Humphrey Bogart

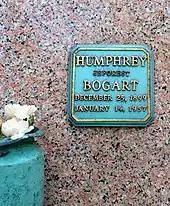
Bogart's niche in the Columbarium of Eternal Light, Garden of Memory of Forest Lawn Memorial Park in Glendale, California

For "Sabrina" (1954), Billy Wilder wanted Cary Grant for the older male lead but chose Bogart to play the conservative brother who competes with his younger, playboy sibling (William Holden) for the affection of the Cinderella-like Sabrina (Audrey Hepburn). Although Bogart was lukewarm about the part, he agreed to it on a handshake with Wilder without a finished script but with the director's assurance that he would take good care of Bogart during filming. The actor, however, got along poorly with his director and co-stars; he complained about the script's last-minute drafting and delivery, and accused Wilder of favoring Hepburn and Holden on and off the set. Wilder was the opposite of Bogart's ideal director (John Huston) in style and personality; Bogart complained to the press that Wilder was "overbearing" and "is [a] kind of Prussian German with a riding crop. He is the type of director I don't like to work with ... the picture is a crock of crap. I got sick and tired of who gets Sabrina." Wilder later said, "We parted as enemies but finally made up." Despite the acrimony, the film was successful; according to a review in "The New York Times", Bogart was "incredibly adroit ... the skill with which this old rock-ribbed actor blends the gags and such duplicities with a manly manner of melting is one of the incalculable joys of the show".